Soft Work

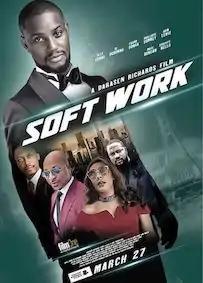

Soft Work, is a 2020 Nigerian action heist film directed and produced by Darasen Richards. The film stars Alexx Ekubo and Frank Donga in the lead roles whereas Akin Lewis, Shafy Bello, Sanni Mu’azu and IK Ogbonna made supportive roles. The film revolves around Chief Ademuyiwa, an accomplished businessman with over eighteen companies, whose success is attributed to a code, but centered on a heist targeted at him by Dare Olusegun, an attractive conman.